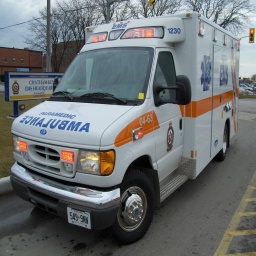
Label: ambulance